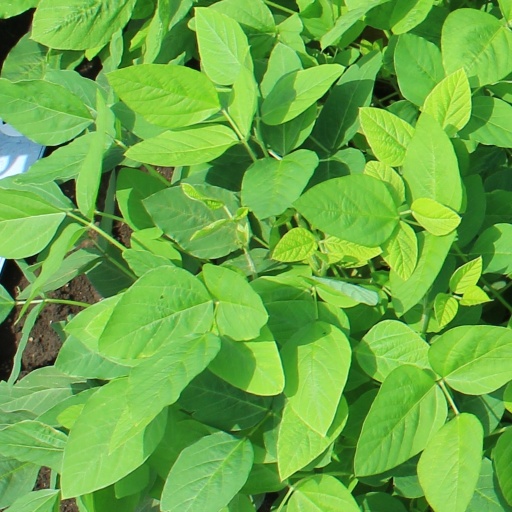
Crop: soybean